White House Honey Ale

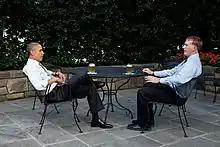
Barack Obama and Dakota Meyer drinking White House Honey Ale on September 15, 2011.

On September 15, 2011, former United States Marine Corps Sergeant Dakota Meyer was the recipient of the Medal of Honor at the White House. Earlier, when informed of his award over the phone, he requested to share a beer with President Obama. The president accepted the offer and they each drank a bottle of the ale on the patio outside the Oval Office.